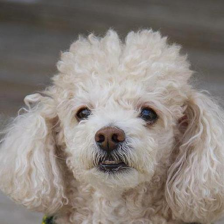
Label: animals